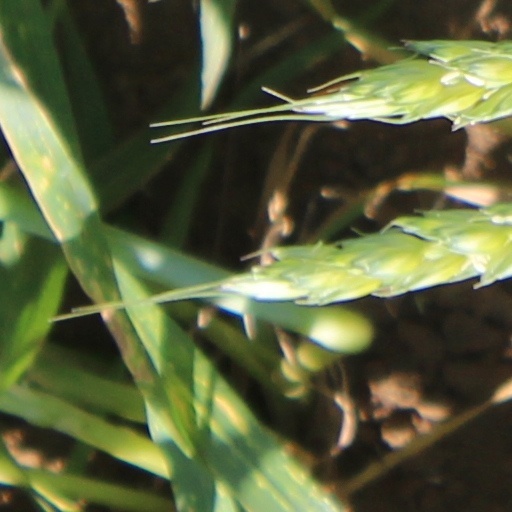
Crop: wheat